James H. Brickley

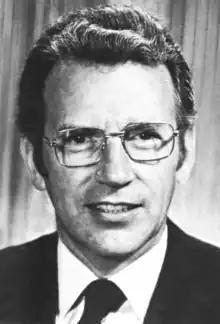

James H. Brickley (November 15, 1928 – September 28, 2001) was an American judge and politician who served as the 56th and 58th lieutenant governor of Michigan and a justice of the Michigan Supreme Court from 1982 to 1999. He was a member of the Republican Party.